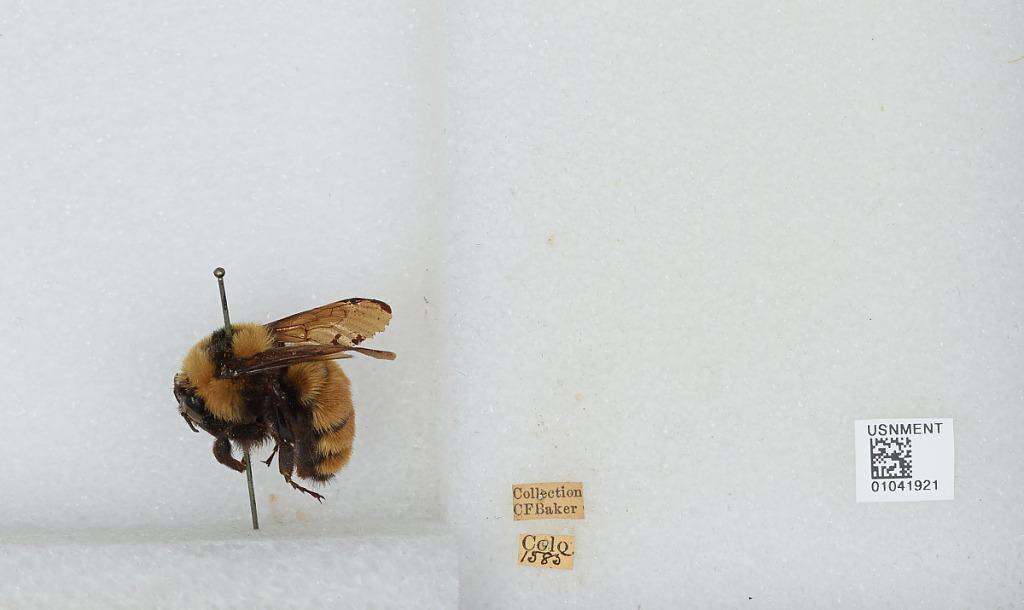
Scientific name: Bombus sp.
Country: United States
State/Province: Colorado